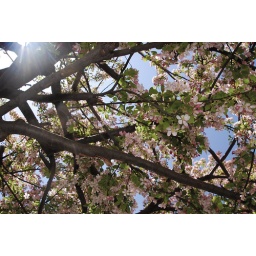
A tree in front of my house